Al-Busiri

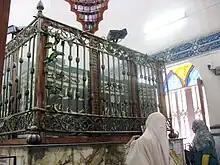
The tomb of al-Busiri in Alexandria, Egypt

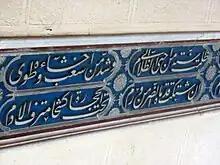
A verse from al-Busiri's poem "al-Burda" on the wall of his shrine in Alexandria

Al-Būṣīrī (1212–1294) was a Sanhaji Kabyle Sufi Sunni Muslim poet belonging to the Shadhili, and a direct disciple of the Sufi saint Abu al-Abbas al-Mursi. His magnum opus, the "Qaṣīda al-Burda" "Poem of the Mantle" in praise of Prophet Muhammad is one of the most popular Islamic poems of the genre. It is in Arabic, as is his other ode named "Al-Hamziyya".